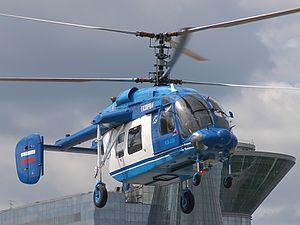
Le Kamov Ka-226 est un hélicoptère léger polyvalent russe bimoteur. Le Ka-226 dispose d'un pod de mission interchangeable plutôt qu'une cabine conventionnelle, permettant l'utilisation de diverses configurations de transport ou d'équipement.